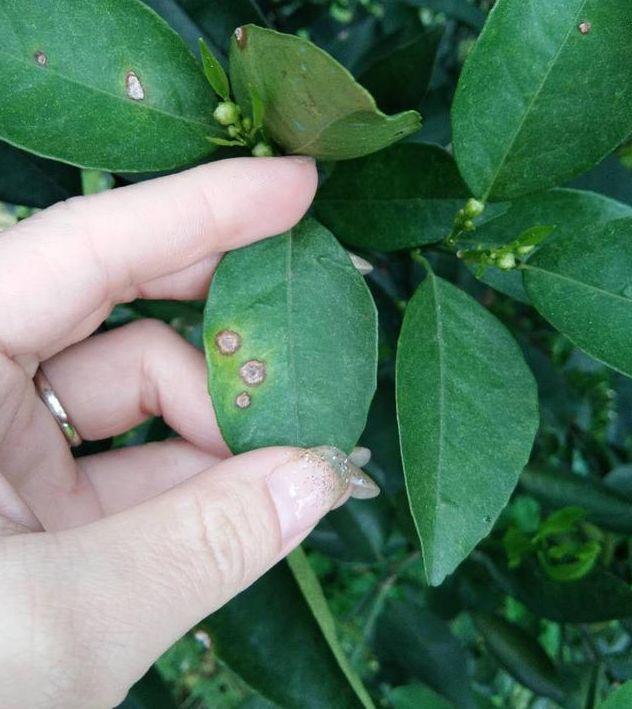
Plant: Citrus
Disease: citrus canker